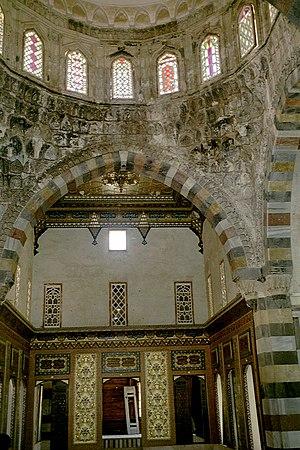
La famille Al-Azem est une famille damascène d'origine arabe qui a joué un rôle important dans les affaires de la Syrie ottomane au XVIIIᵉ siècle et dont certains membres ont de nouveau joué un rôle dans la Syrie indépendante au XXᵉ siècle. Des Al-Azem ont été gouverneurs de Damas, d'Alep, de Tripoli, ainsi que de la province ottomane d'Égypte.
Le palais Azem est un palais de la famille Al-Azem, situé à Hama, en Syrie.